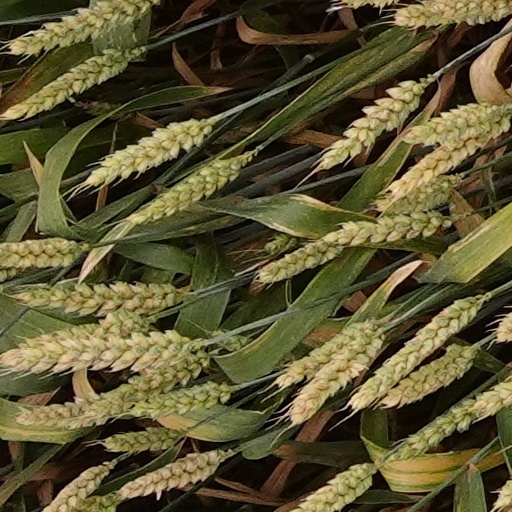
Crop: wheat